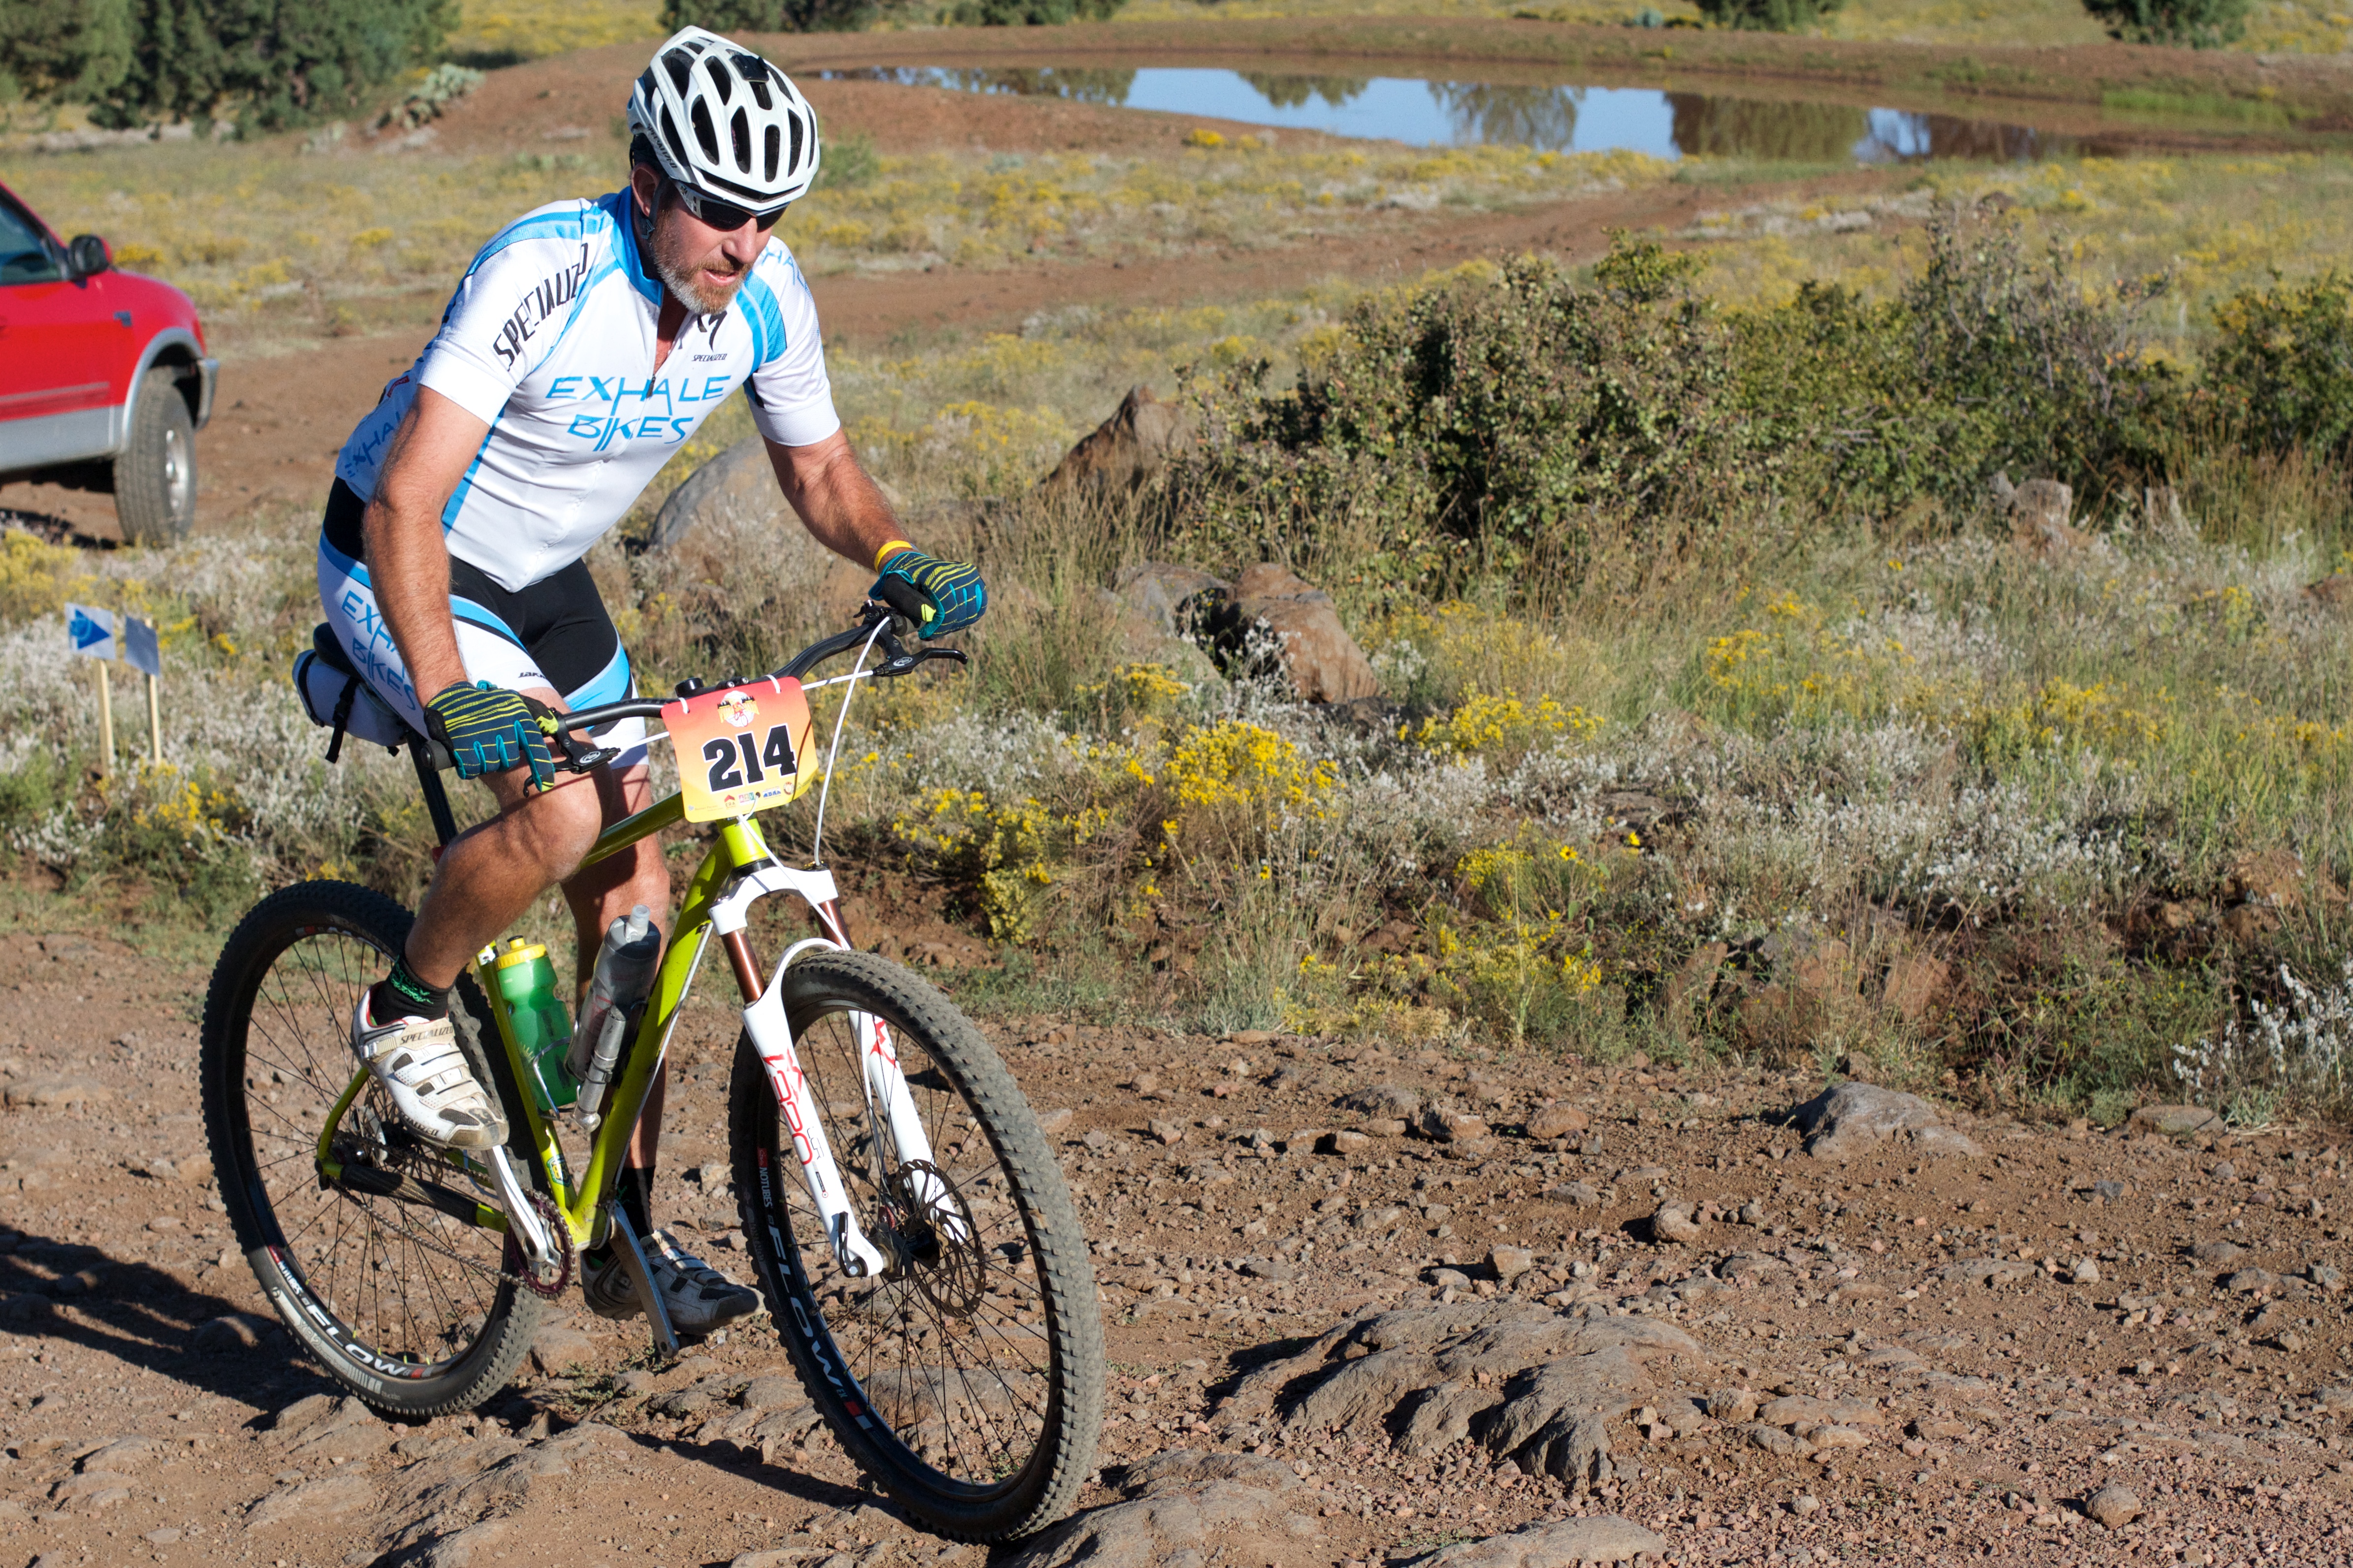
bicycle, vehicle, soil, extreme sport, sports equipment, mountain bike, cycling, race, sports, racing, fotr, mountain biking, road cycling, land vehicle, cycle sport, cyclo cross bicycle, cyclo cross, bicycle racing, downhill mountain biking, road bicycle, racing bicycle, road bicycle racing, mountain bike racing, cross country cycling